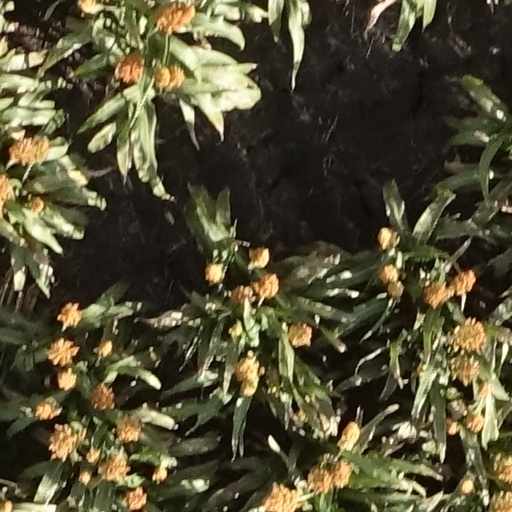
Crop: sorghum